Push-to-talk

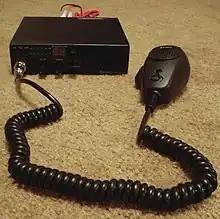
CB radio with push-to-talk microphone switch

For example, an air traffic controller usually supervises several aircraft and talks on one radio frequency to all of them. Those under the same frequency can hear others' transmissions while using procedure words such as "break", "break break" to separate order during the conversation (ICAO doc 9432). In doing so, they are aware of each other's actions and intentions. Unlike in a conference call, they do not hear background noise from the ones who are not speaking. Similar considerations apply to police radio, the use of business band radios on construction sites, and other scenarios requiring coordination of several parties. Citizens Band is another example of classic push-to-talk operation.